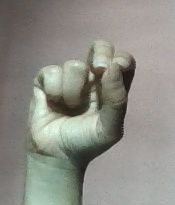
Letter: gaaf